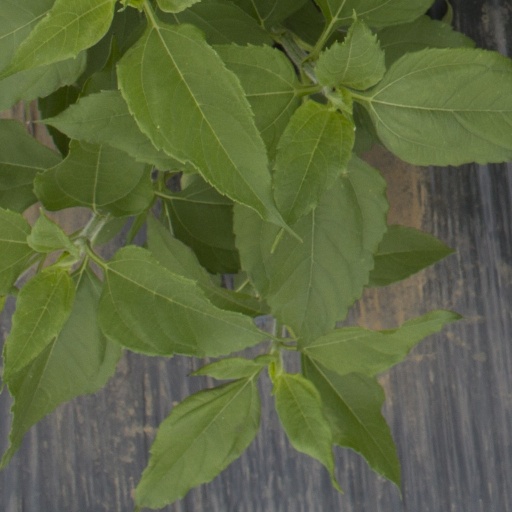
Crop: Jerusalem artichoke